Nepenthes jacquelineae

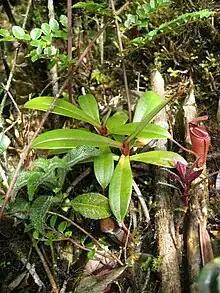
A putative natural hybrid between "N. dubia" and "N. jacquelineae"

In the wild, "N. jacquelineae" often occurs sympatrically with "N. izumiae". It is thus not surprising that it occasionally hybridises with this species. Pitchers of "N. izumiae" × "N. jacquelineae" are reddish in colour and are usually dominated by characteristics of "N. jacquelineae".